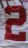
Number: 2